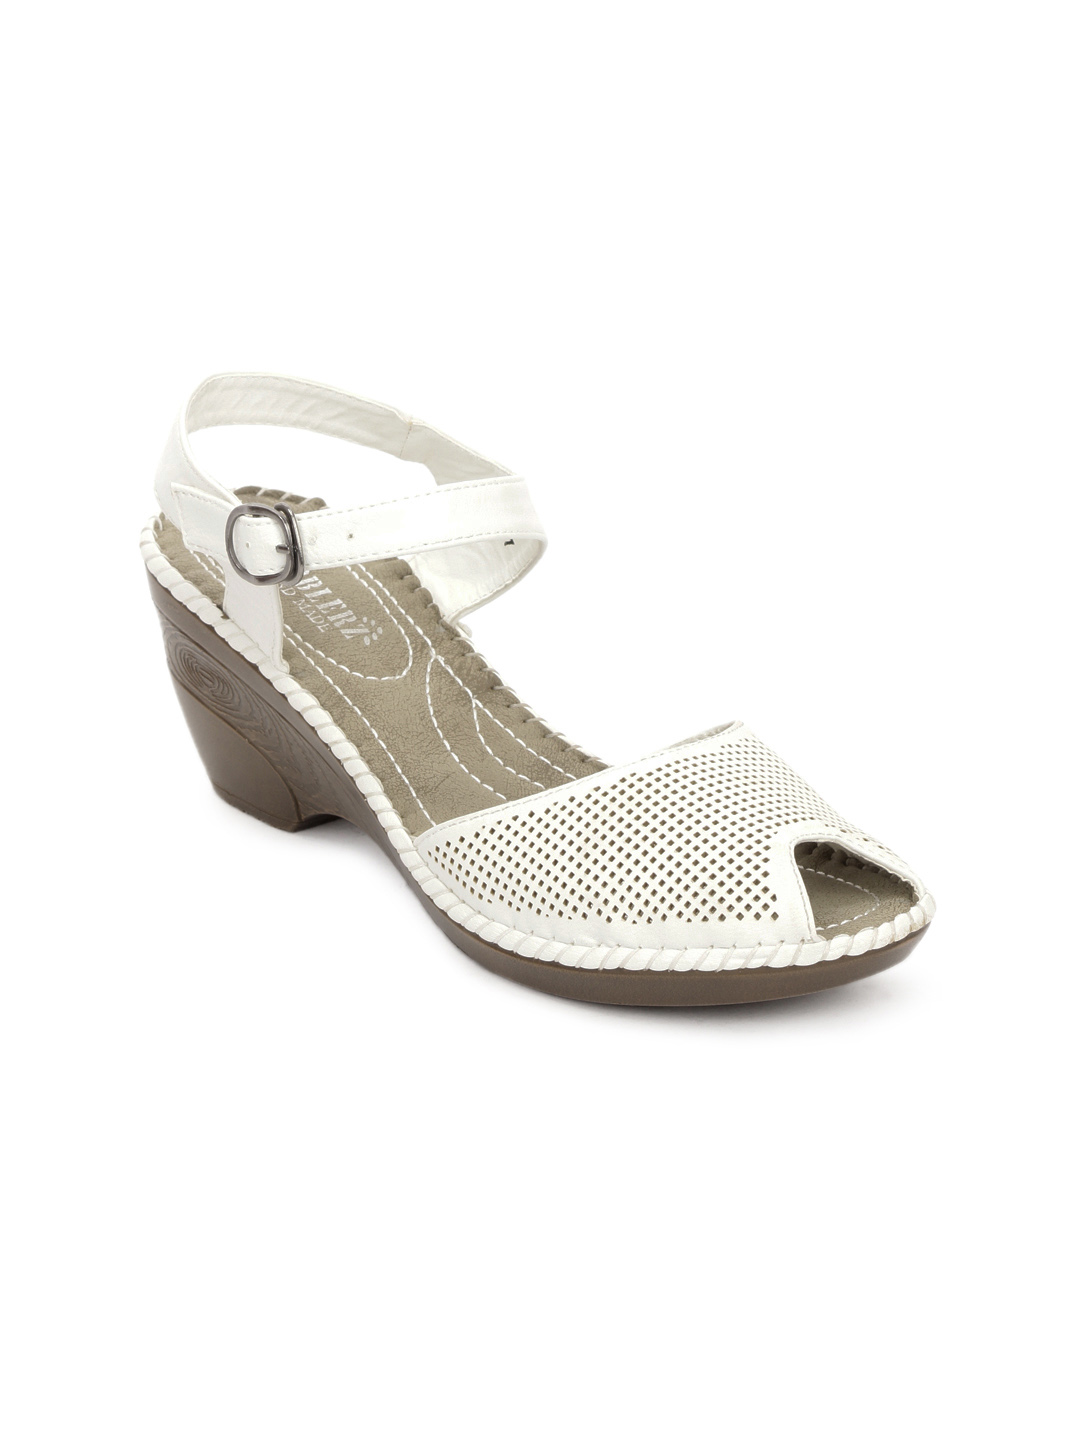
Cobblerz Women White Sandals
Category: Footwear / Shoes / Heels
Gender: Women
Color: White
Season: Summer 2016
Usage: Casual